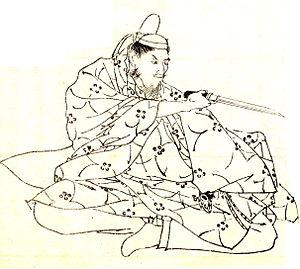
Taira no Tadamori est un samouraï du clan Taira, père de Taira no Kiyomori et membre du Kebiishi. Tadamori est aussi gouverneur des provinces de Harima, Ise, Bizen, et Tajima.